Alhambra

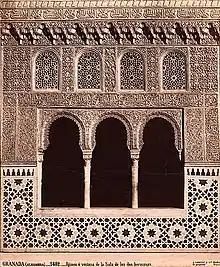
Mullioned windows of the Hall of the Two Sisters in the Alhambra, by Jean Laurent, c. 1874. Stucco decoration can be seen on the upper walls while geometric tile mosaic is seen below.

Muhammad V's reign (1354–1391, with interruptions) marked the political and cultural apogee of the Nasrid emirate as well as the apogee of Nasrid architecture. Particularly during his second reign (after 1362), there was a stylistic shift towards more innovative architectural layouts and an extensive use of complex "muqarnas" vaulting. His most significant contribution to the Alhambra was the construction of the Palace of the Lions to the east of the Comares Palace in an area previously occupied by gardens. He also remodelled the Mexuar, created the highly decorated "Comares Façade" in the "Patio del Cuarto Dorado", and redecorated the Court of the Myrtles, giving these areas much of their final appearance.""